Louise of Great Britain

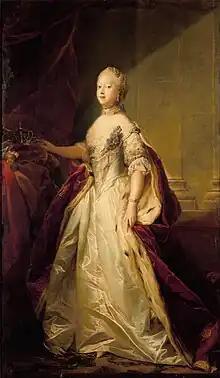
Portrait of Queen Louise by Carl Gustaf Pilo, 1745 (Rosenborg Castle)

At the death of Christian VI on 6 August 1746, her husband ascended the throne as King Frederick V, and Louise became Queen of Denmark and Norway at the age of 21. The new king and queen then moved the short distance from the Prince's Mansion across the Frederiksholm's Canal into the large Christiansborg Palace. The ceremonies of the accession to the throne were concluded as the new king and queen were solemnly anointed in the chapel of Frederiksborg Palace on 4 September the following year.